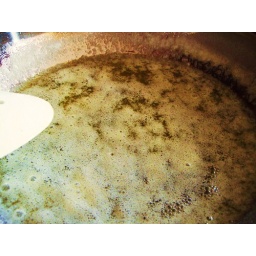
brown sugar cookies (cook's illustrated) in dog biscuit shapes - 04